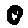
Label: 0